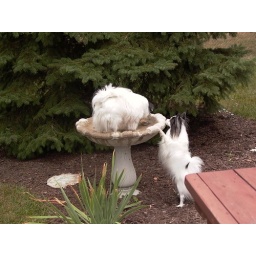
Parker in bird bath